Trauma Center: Second Opinion

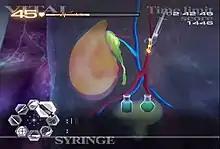
The first-person overhead view of an operation. The player character is in the middle of an organ transplant.

"Trauma Center: Second Opinion" is a video game that combines surgical simulation gameplay with storytelling using non-interactive visual novel segments using static scenes, character portraits, text boxes, and rare voice clips during gameplay segments. "Second Opinion" is a remake of "" for the Nintendo DS. Players take on the roles of original protagonist Derek Stiles and new character Naomi Kimishima. The two are surgeons with a mystical ability called the Healing Touch. Each operation tasks players with curing the patient of their ailment within a time limit. Missions can be played on different difficulty settings.